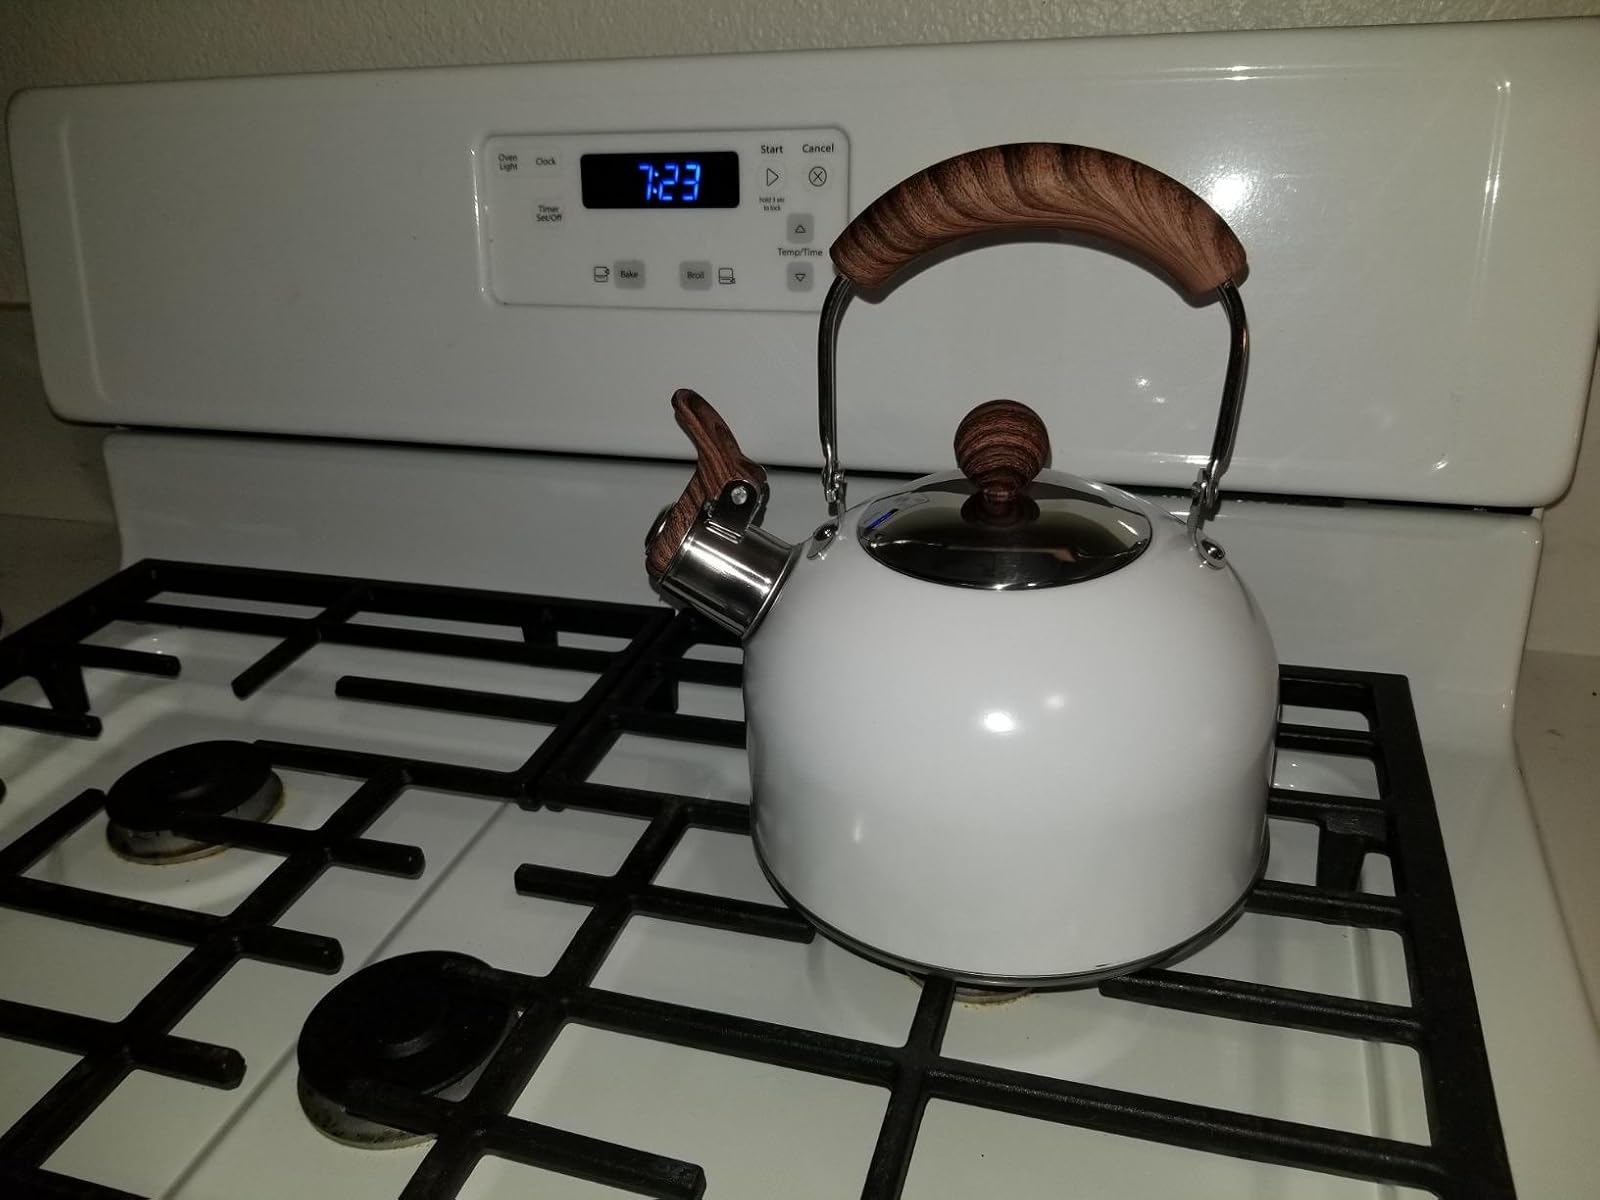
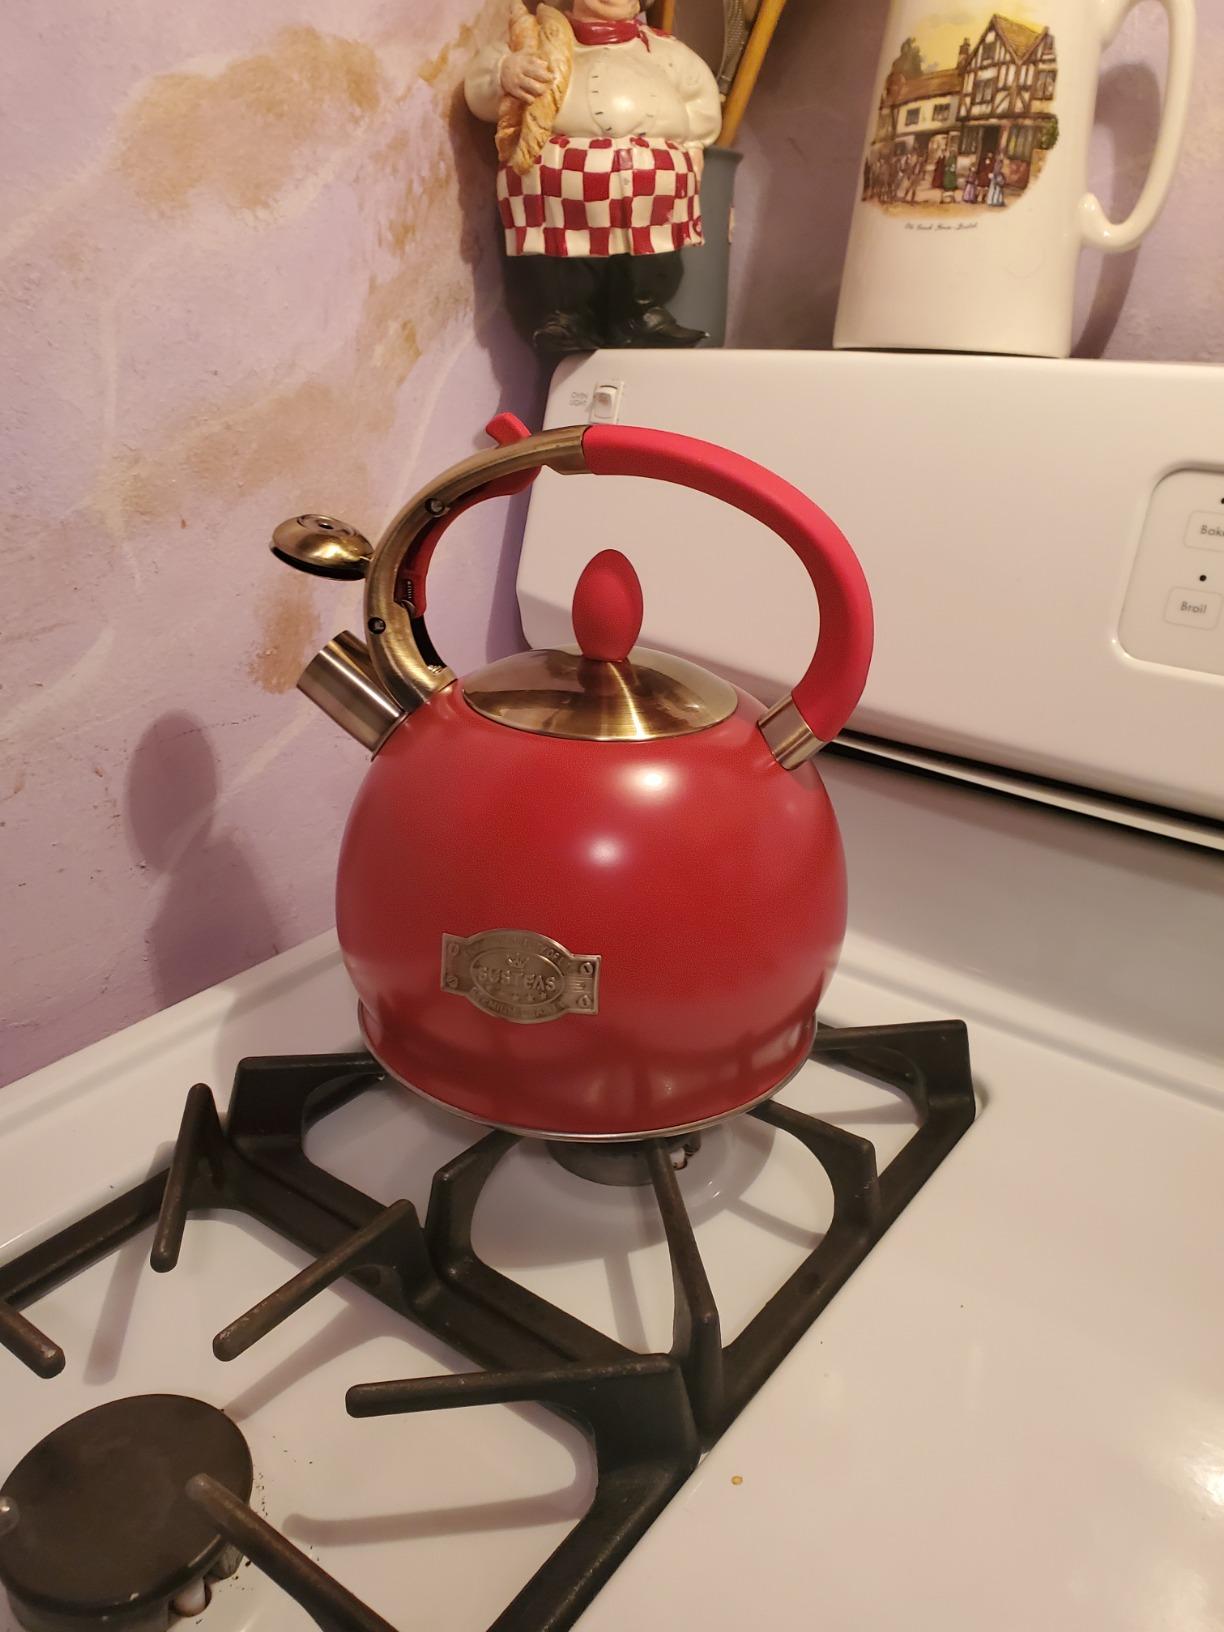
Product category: items_kettle
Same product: no